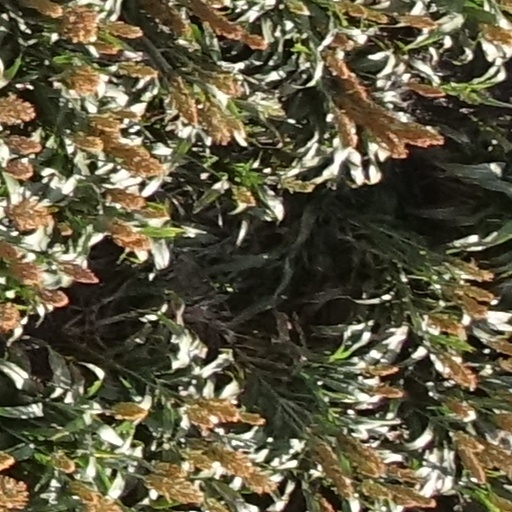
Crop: sorghum